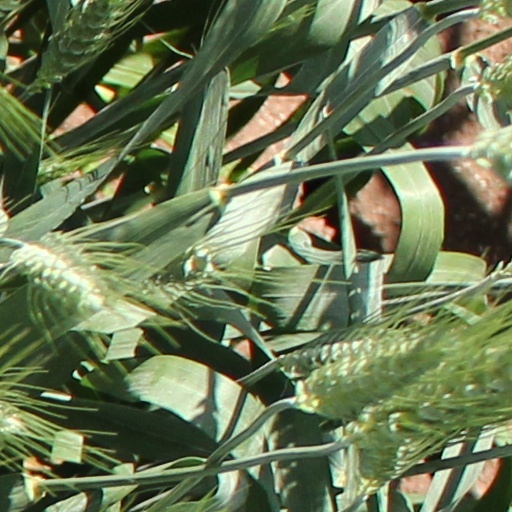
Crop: wheat